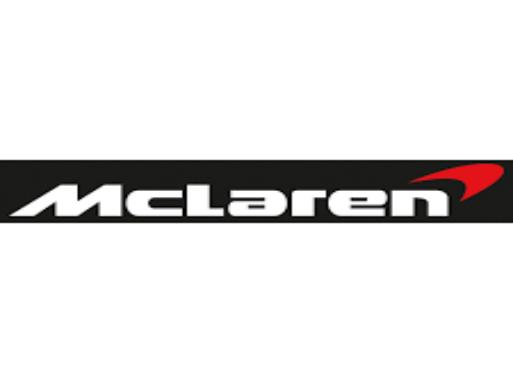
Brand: mclaren
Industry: Transportation